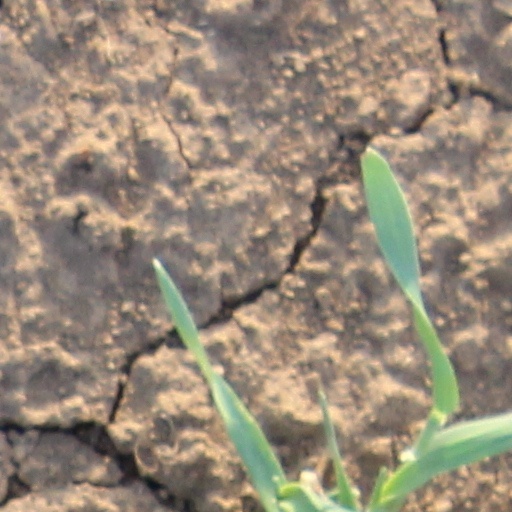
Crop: wheat